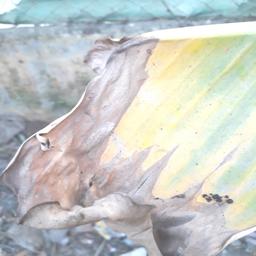
Label: POTASSIUM DEFICIENCY